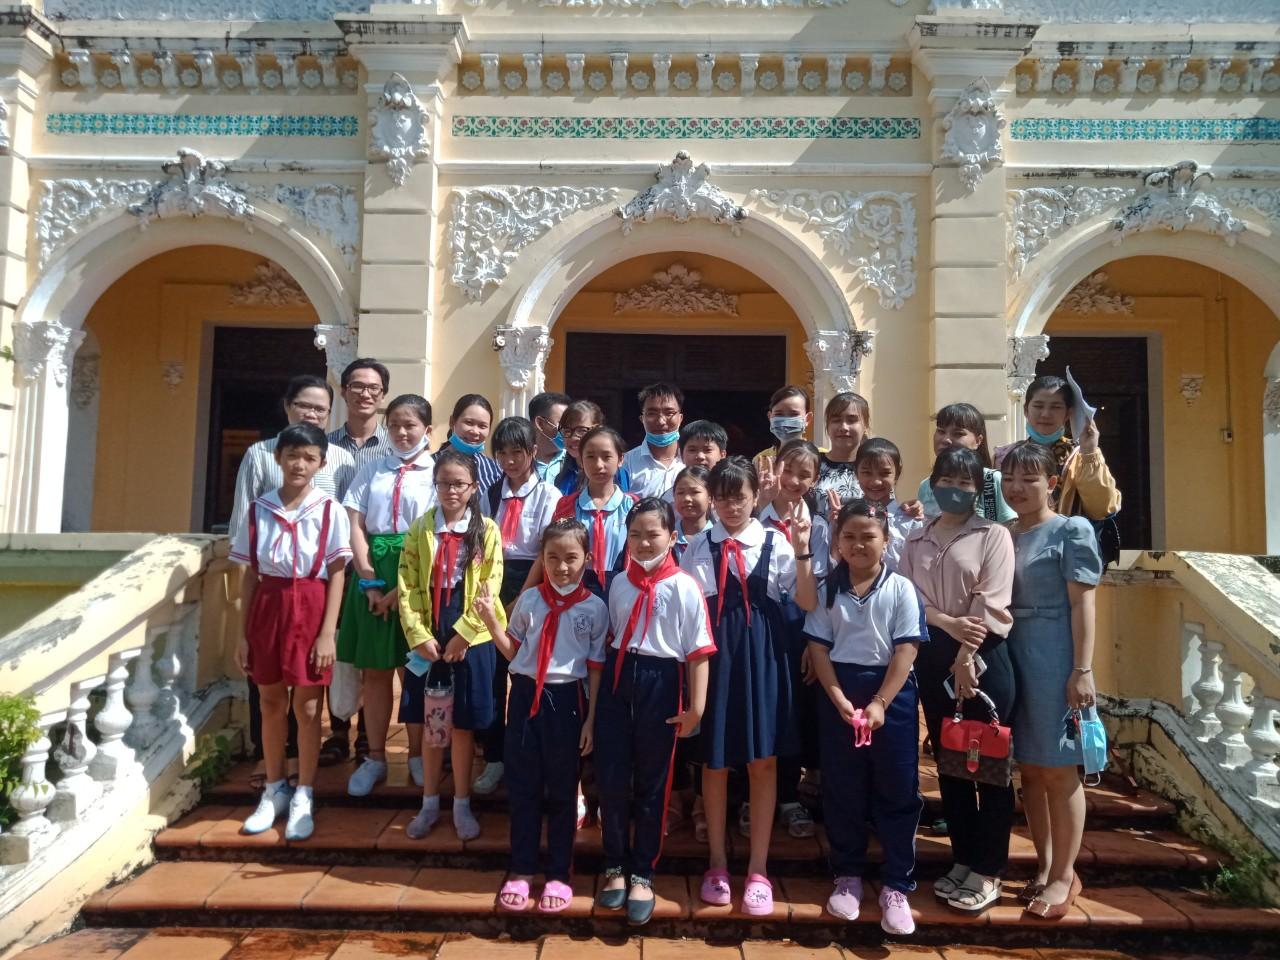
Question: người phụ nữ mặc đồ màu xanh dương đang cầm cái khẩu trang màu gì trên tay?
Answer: người phụ nữ mặc đồ màu xanh dương đang cầm cái khẩu trang màu xanh da trời